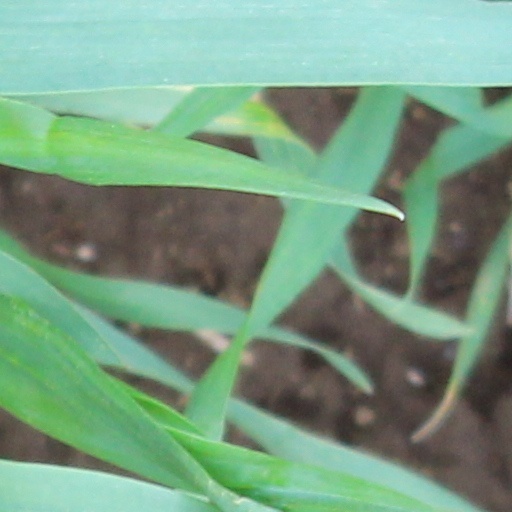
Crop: wheat